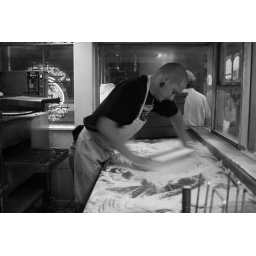
very nice pizza man at the picklefish on dauphin street in mobile